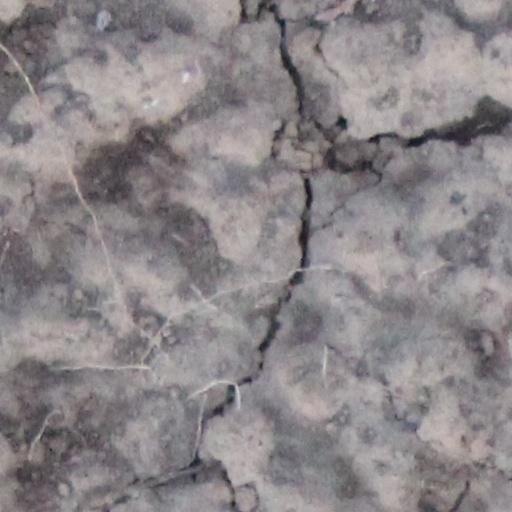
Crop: wheat